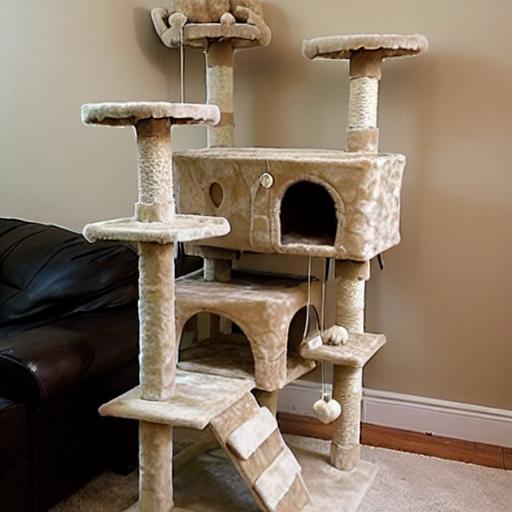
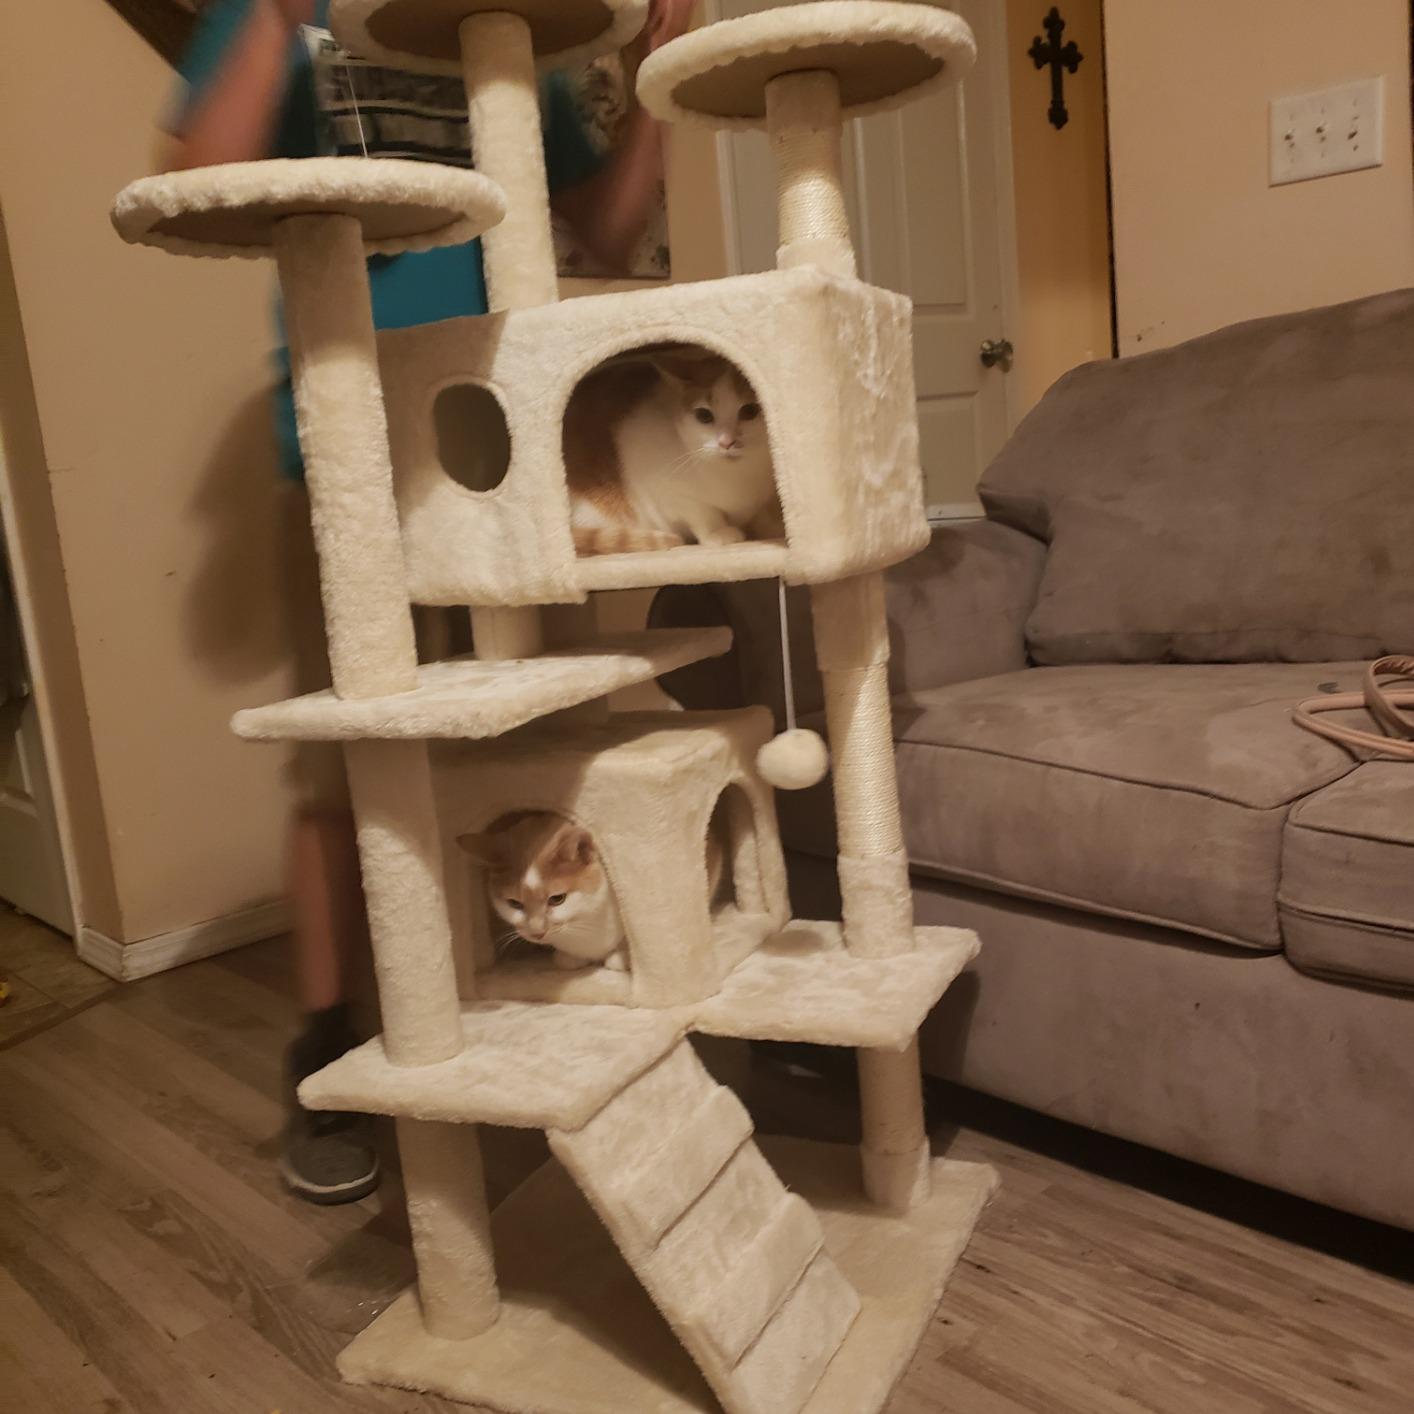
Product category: items_cat tree
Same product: no